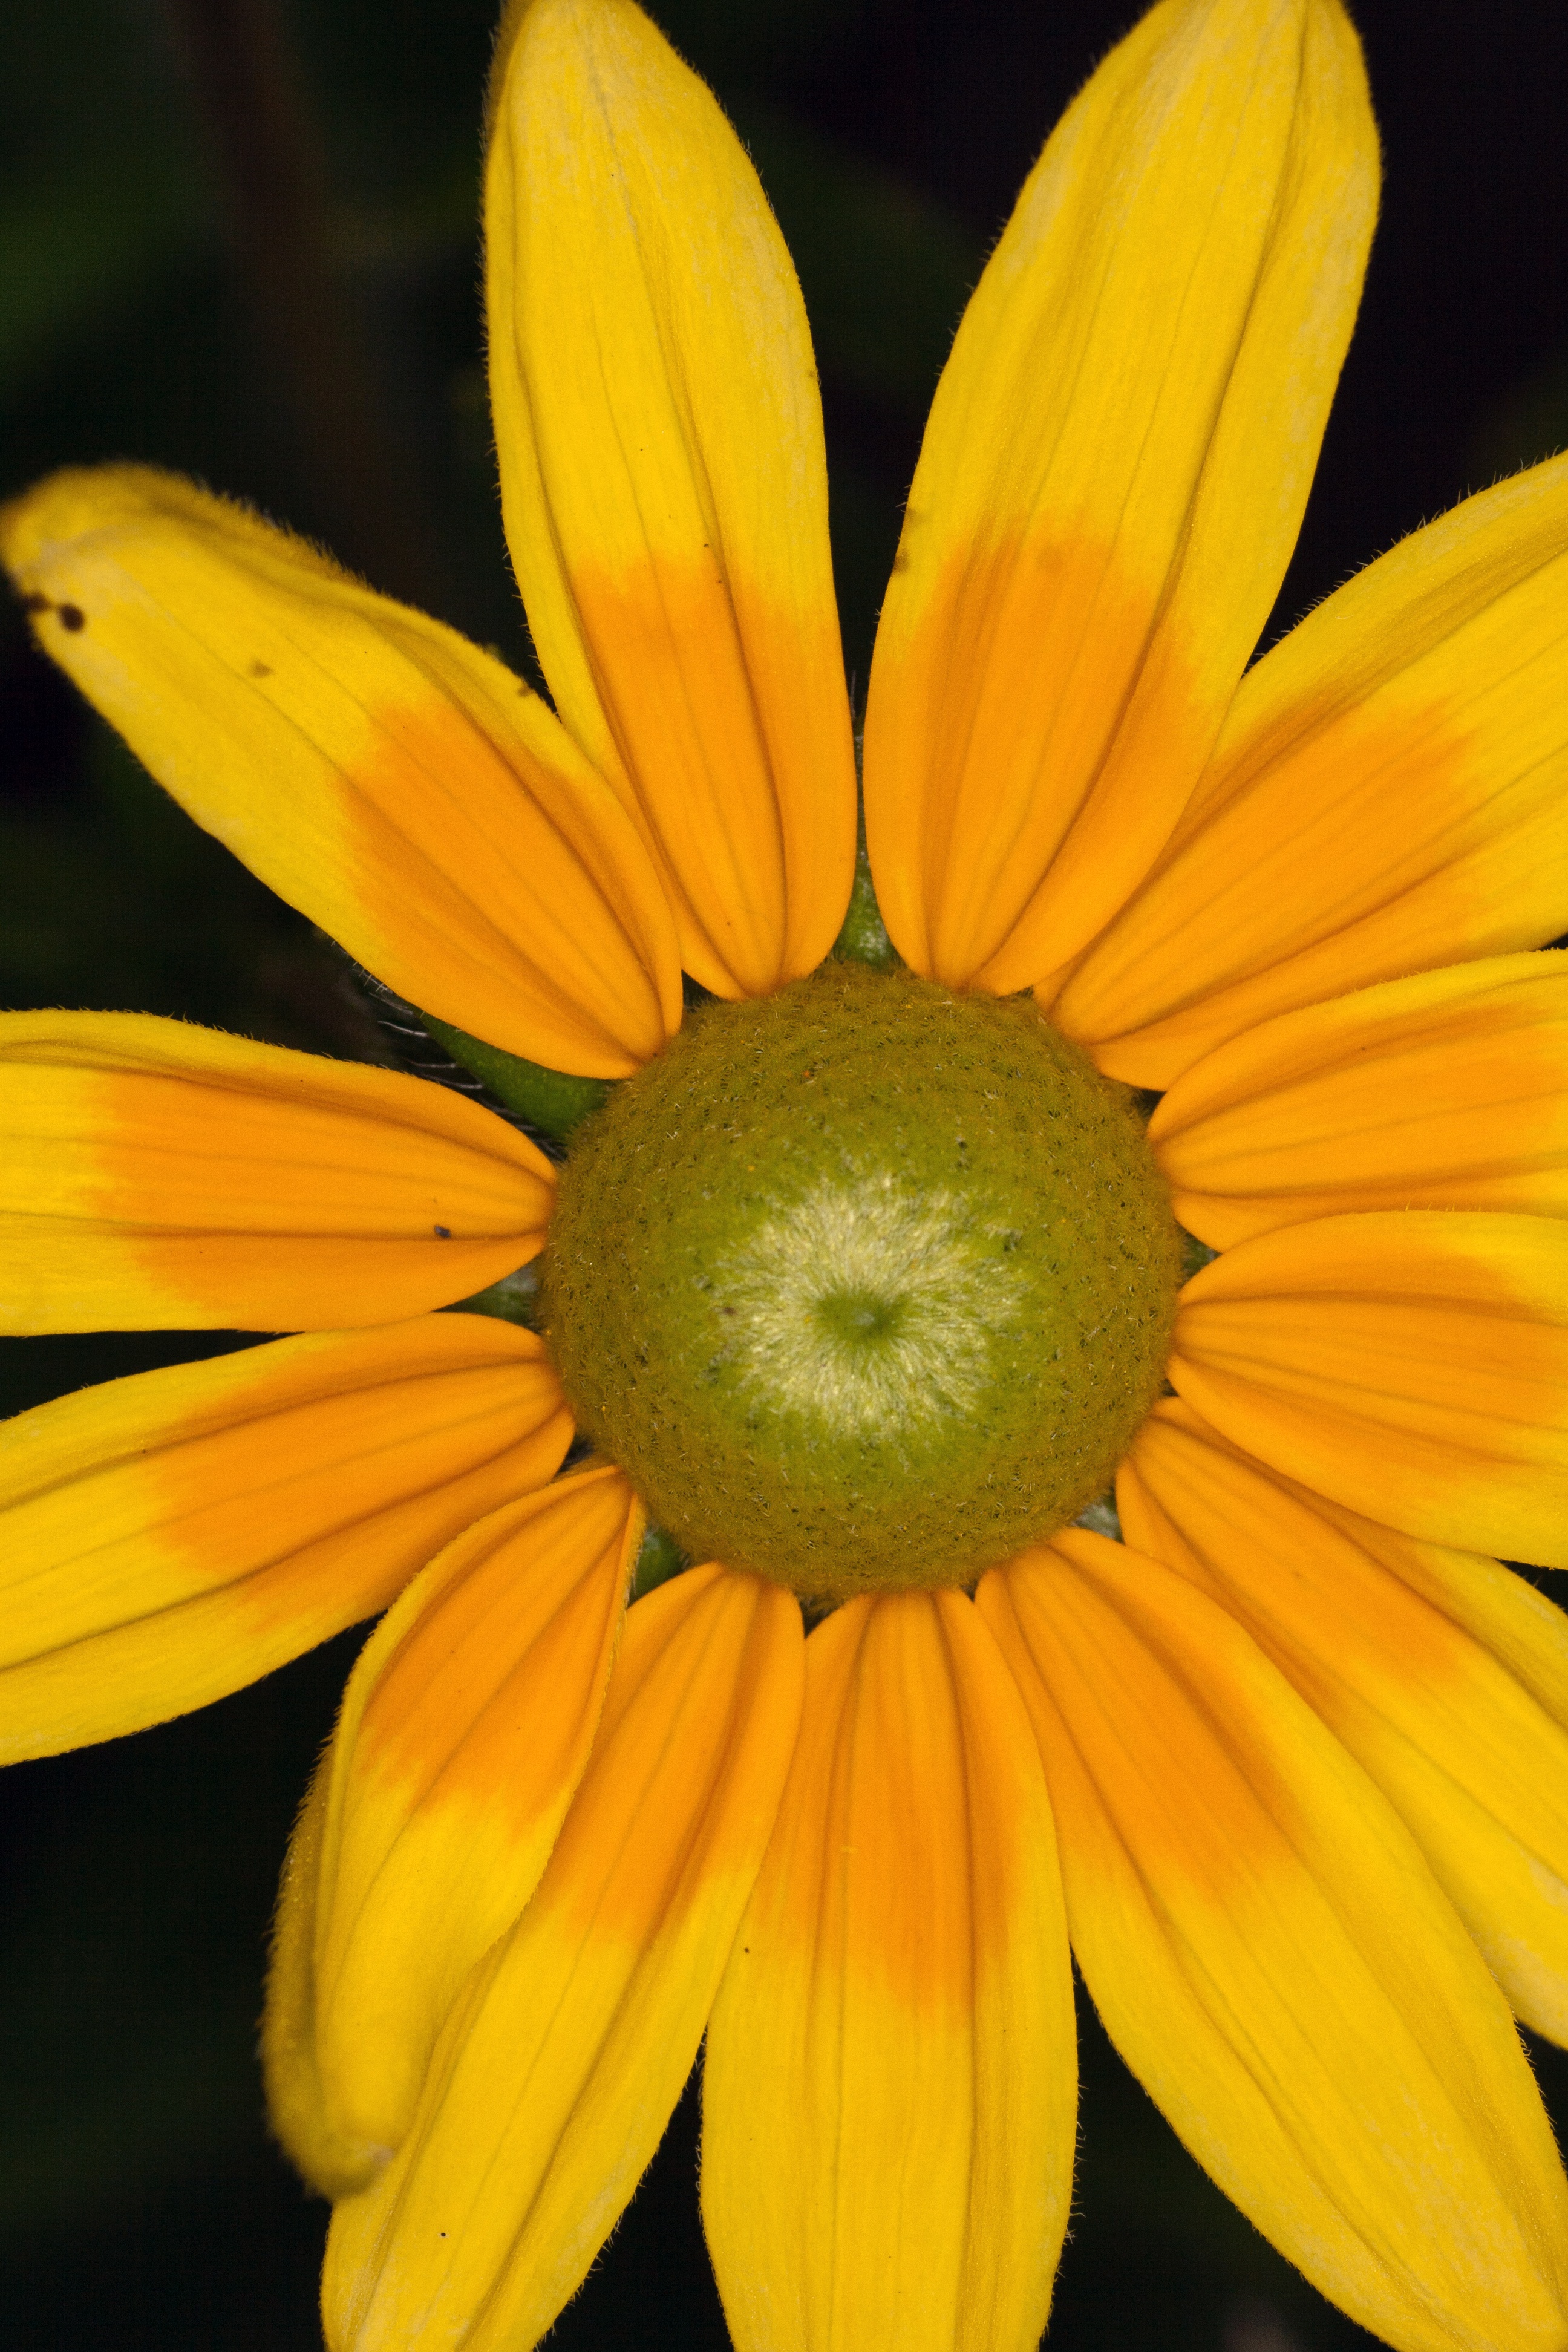
plant, photography, leaf, flower, petal, green, macro, botany, yellow, flora, wildflower, close up, sun hat, macro photography, flowering plant, daisy family, plant stem, land plant